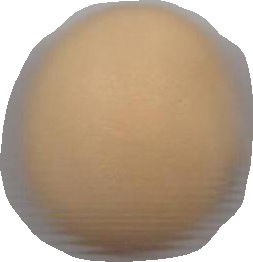
Variety: Grobogan